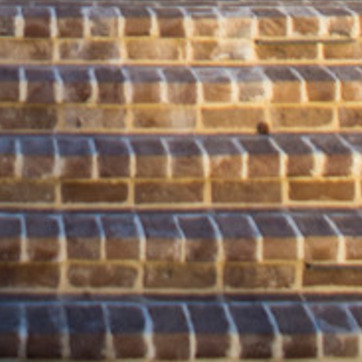
Material: brick